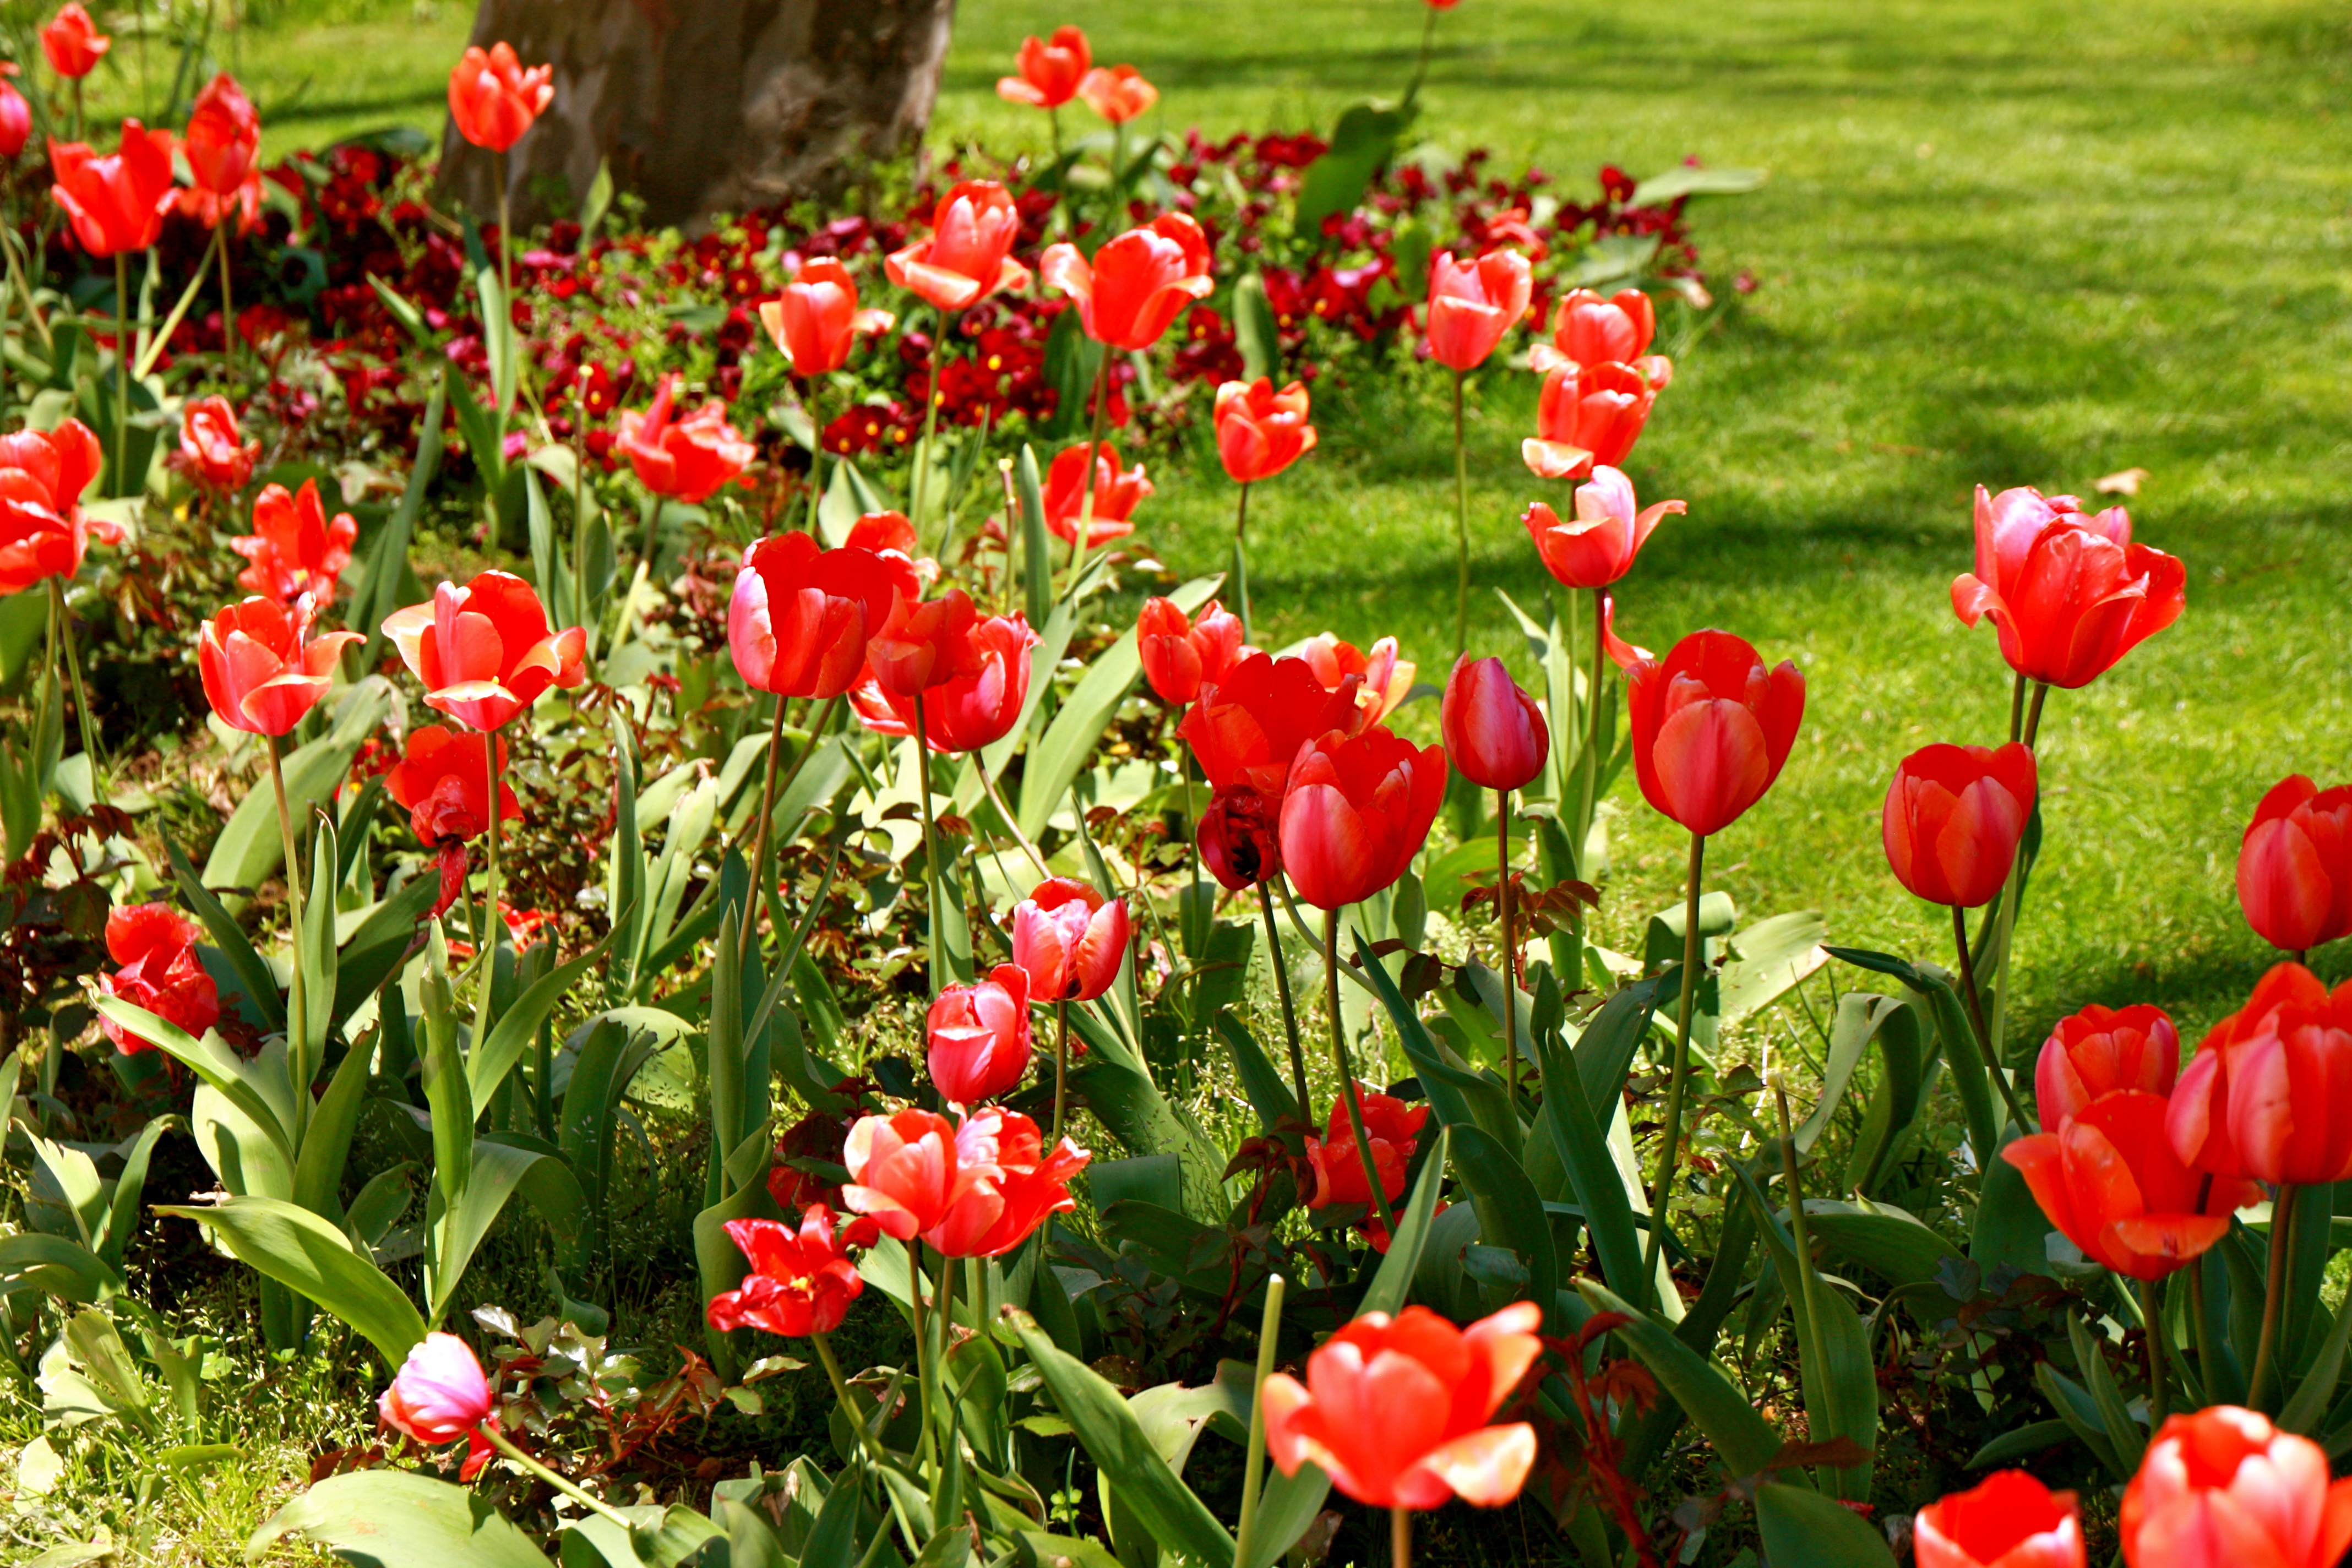
nature, plant, flower, petal, bloom, floral, tulip, red, colorful, garden, springtime, tulips, flowering plant, lily family, annual plant, land plant